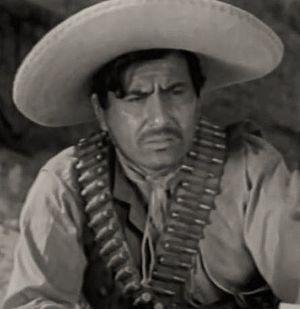
Americo Zorilla Alaniz dit «Rico», est un acteur américain d'origine mexicaine. Après une carrière cinématographique, il interprètera des rôles dans des films et des séries dédiés à la télévision comme Rintintin.